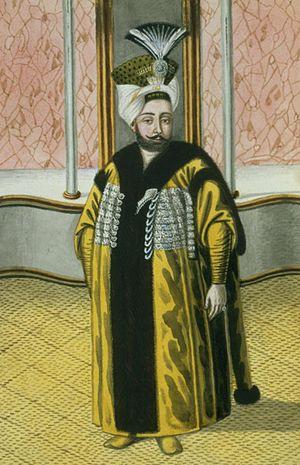
Les dépositions ottomanes de 1807-1808 furent une série de dépositions et de rébellions ayant pour but de faire descendre ou monter du trône de l'Empire ottoman un Sultan. Finalement, trois Sultans ceindront à tour de rôle l'épée d'Osman, conséquence de l'agitation provoquée par les réformes de Selim III, connues sous le nom de Nizam-ı Cedid.